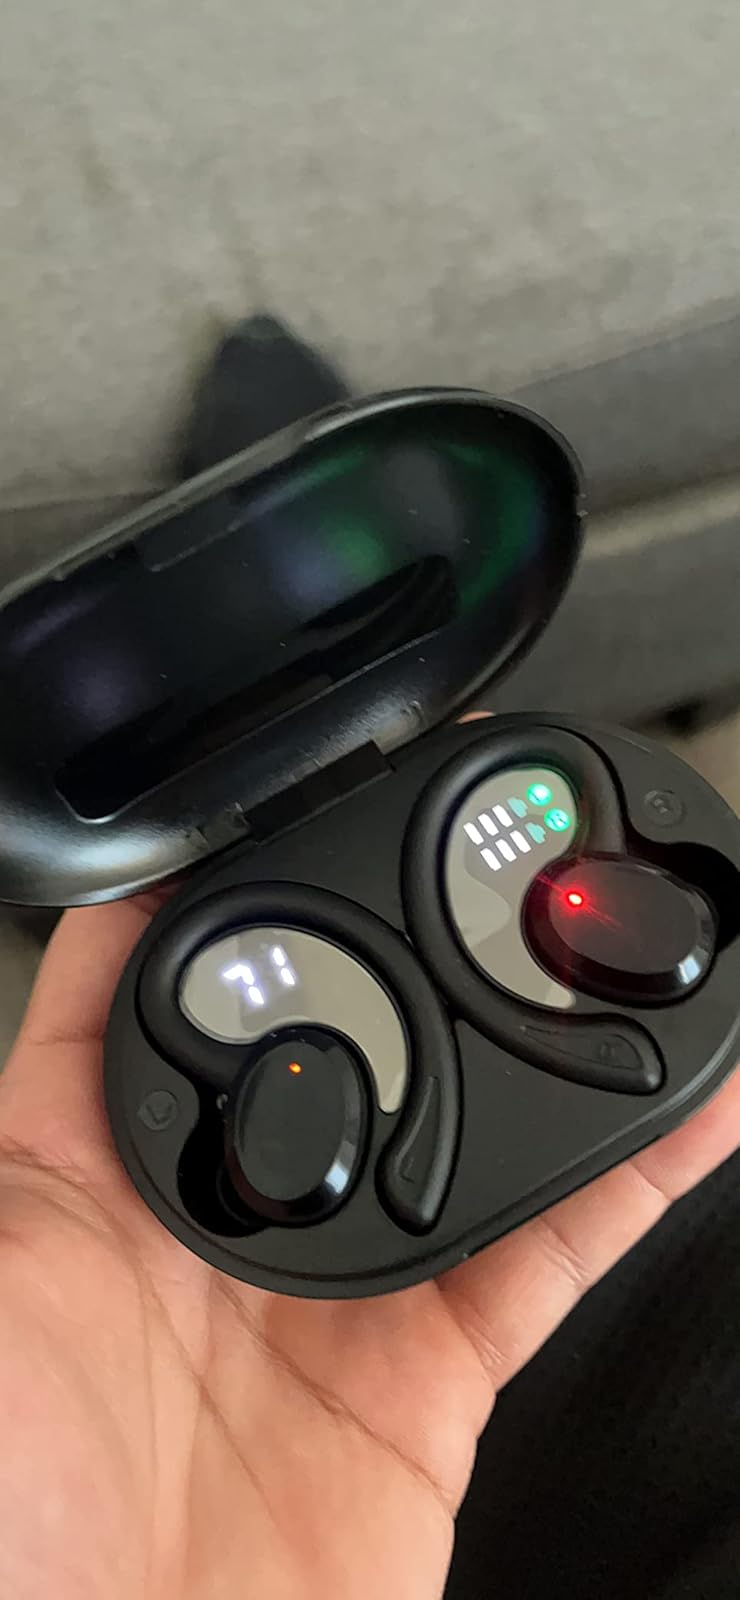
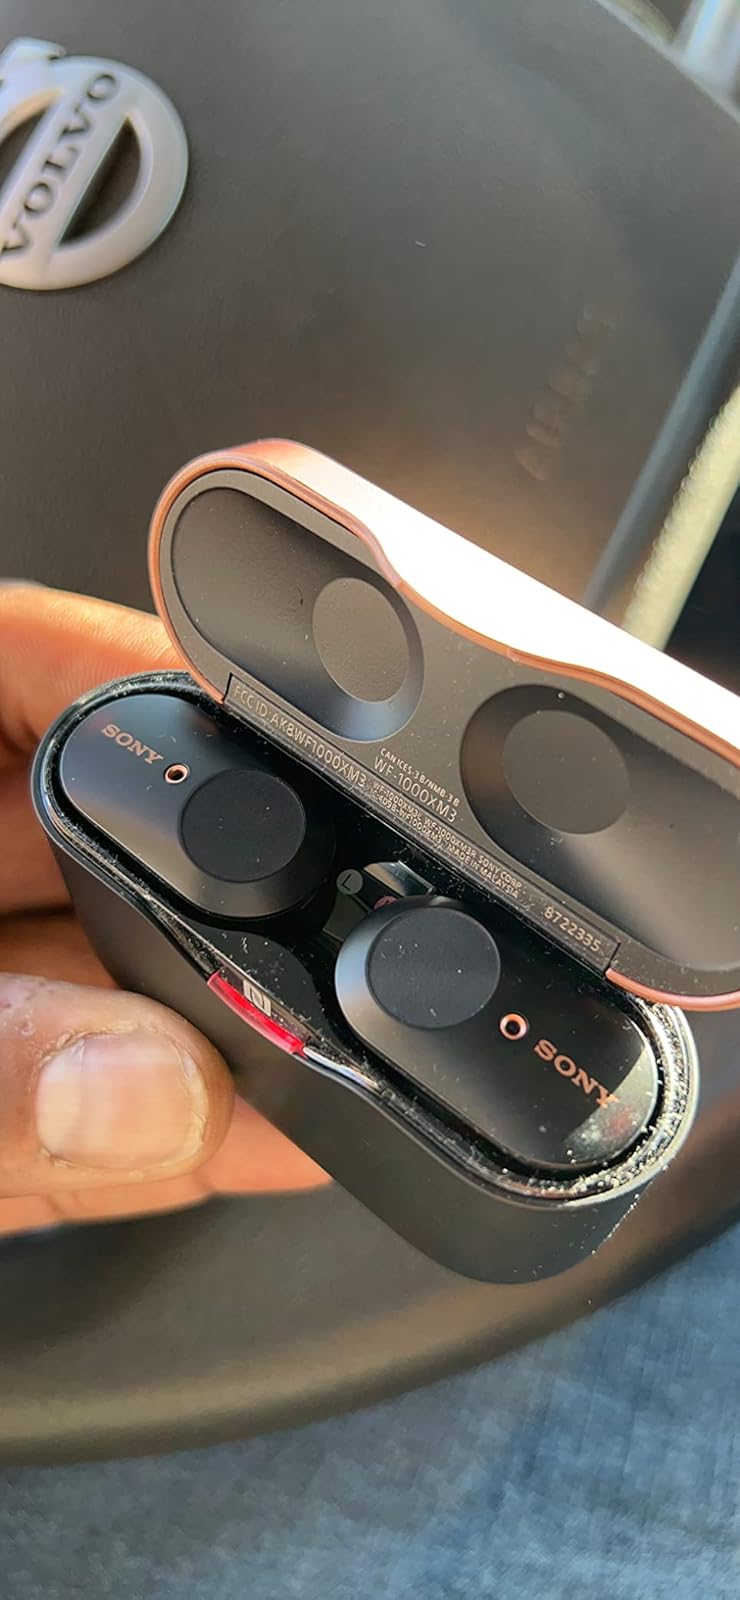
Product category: earbuds
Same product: no